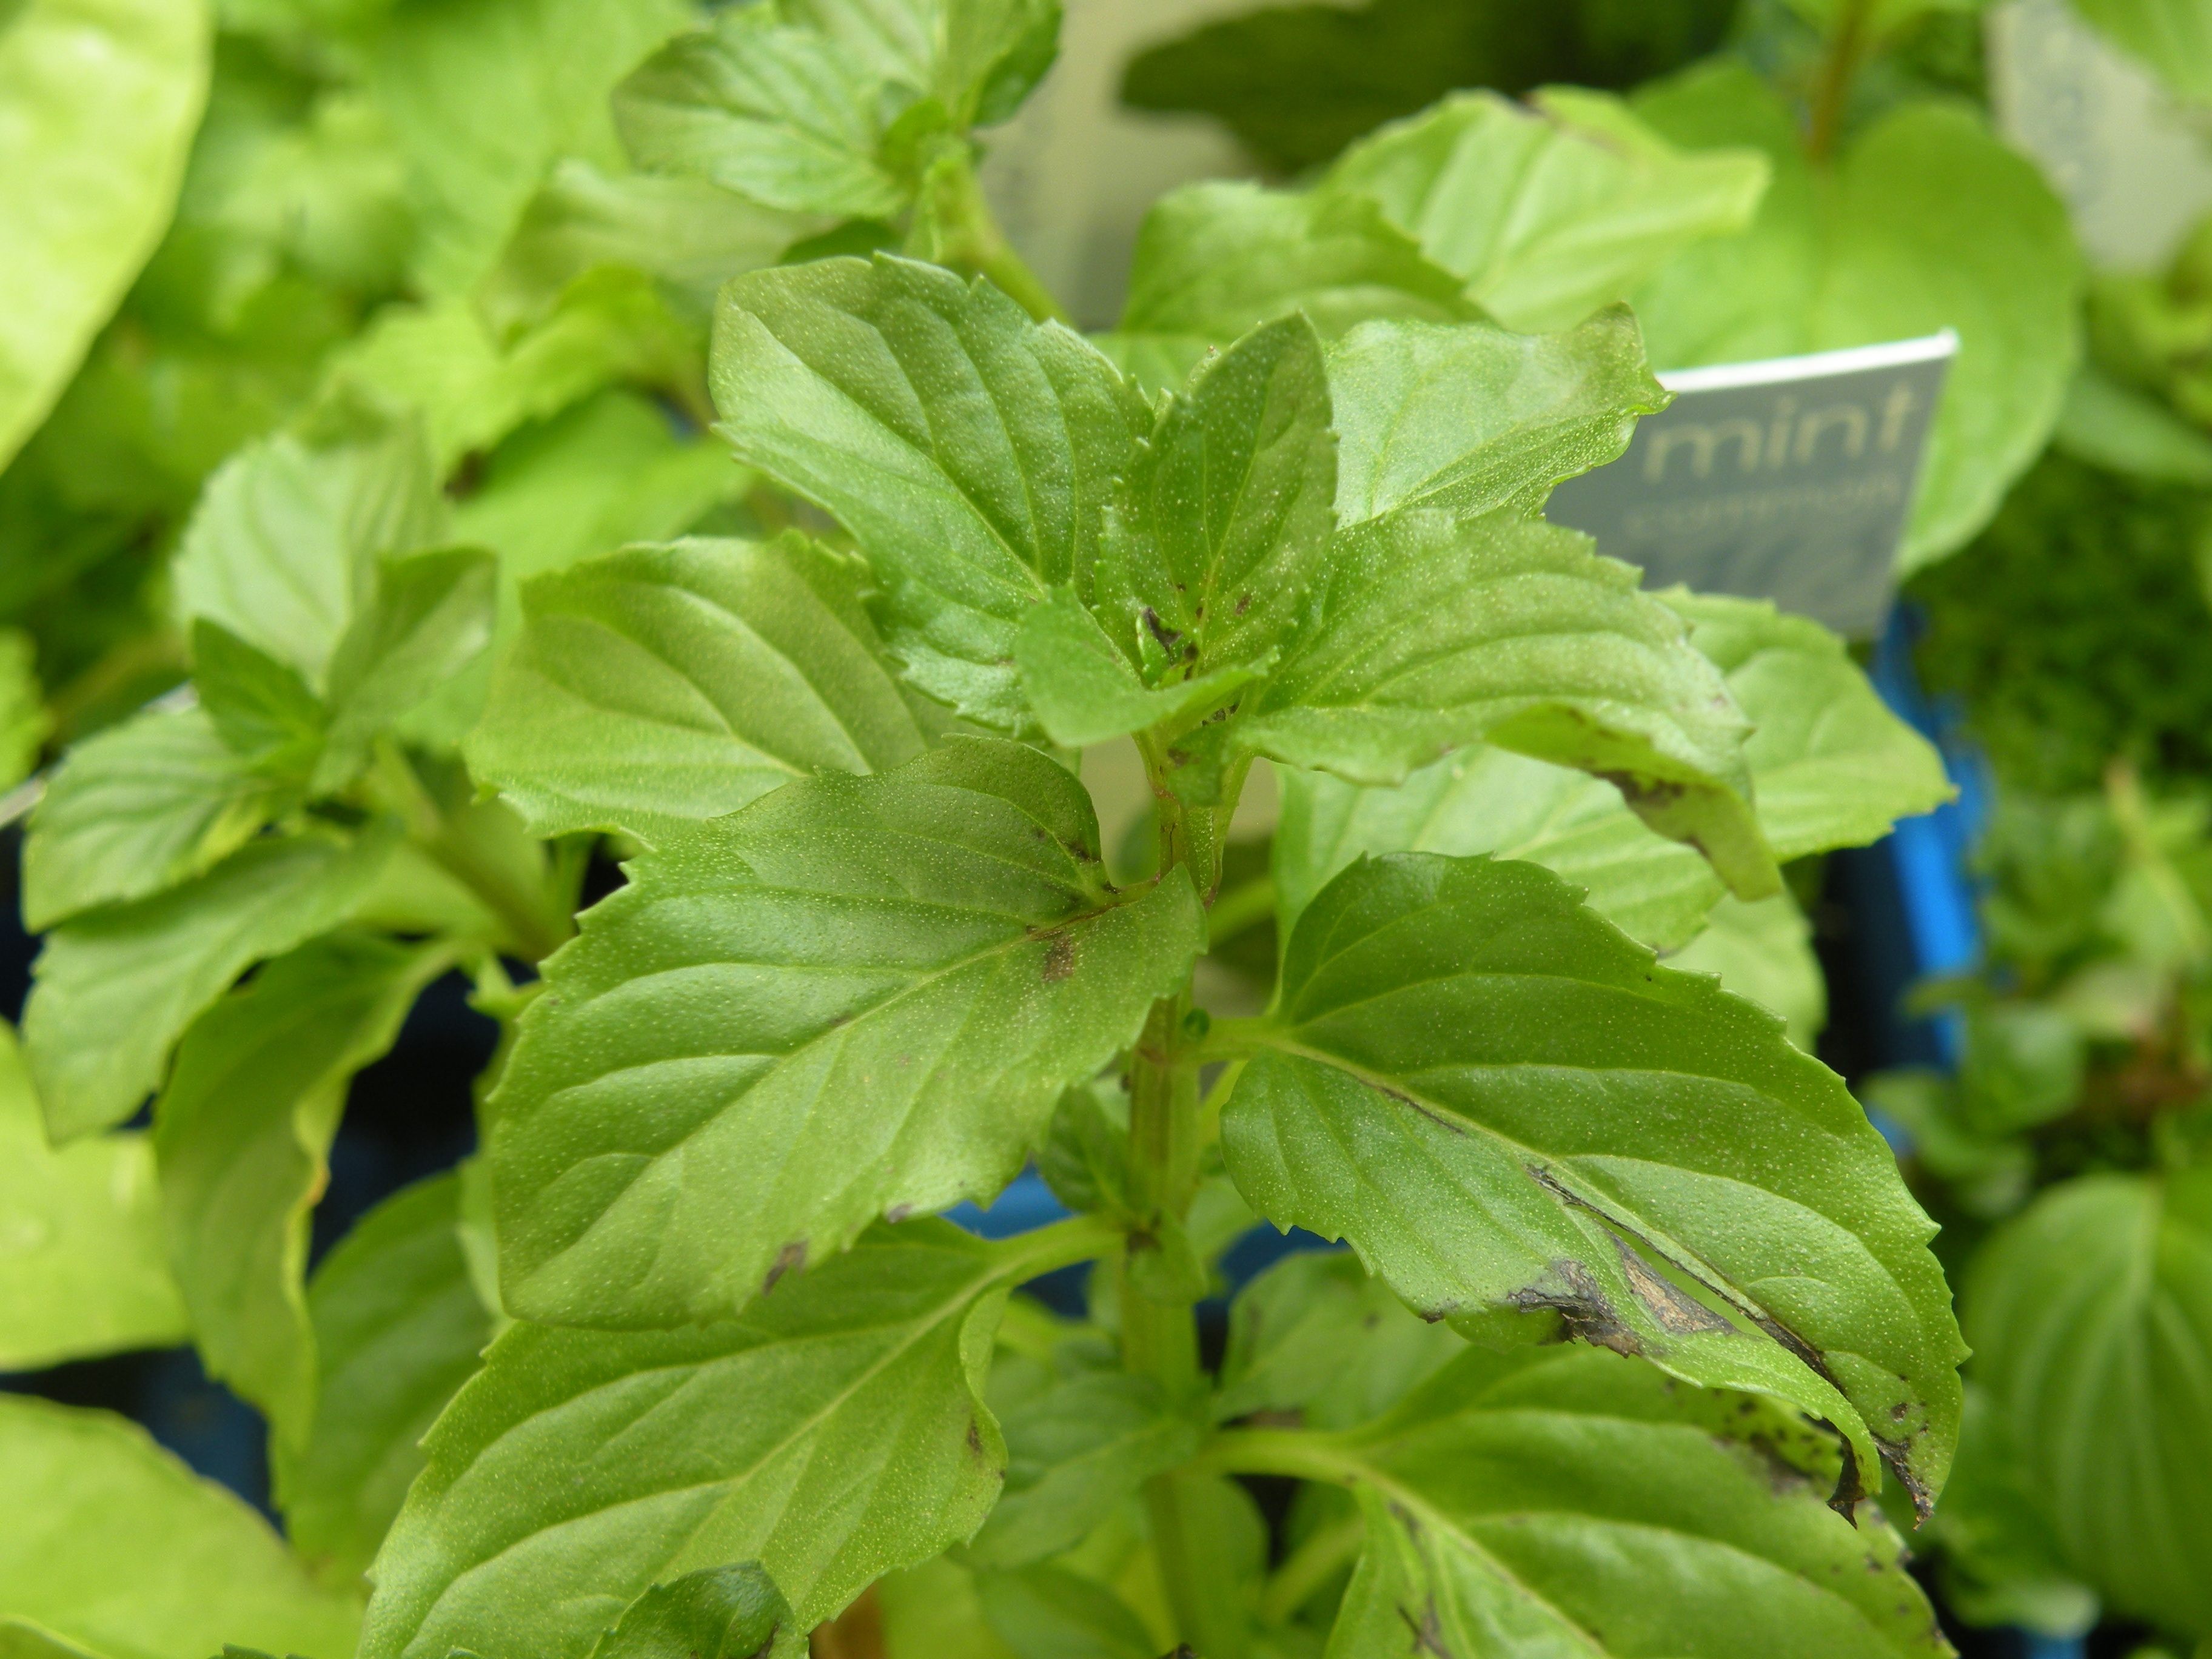
plant, tea, leaf, flower, foliage, food, herb, produce, vegetable, healthy, mint, basil, flowering plant, annual plant, land plant